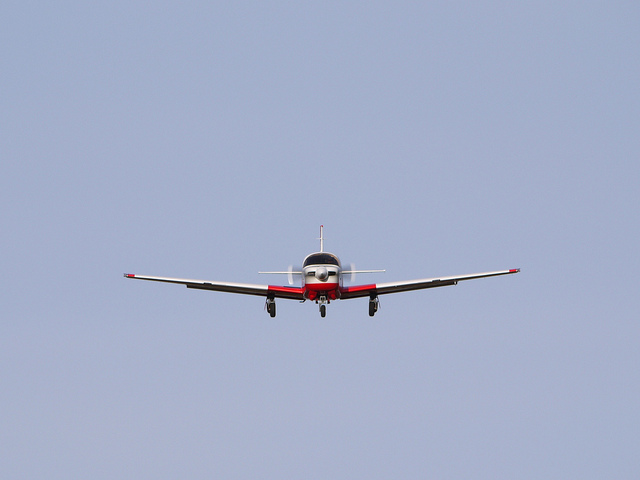
an aircraft flying in the sky with its nose angled down